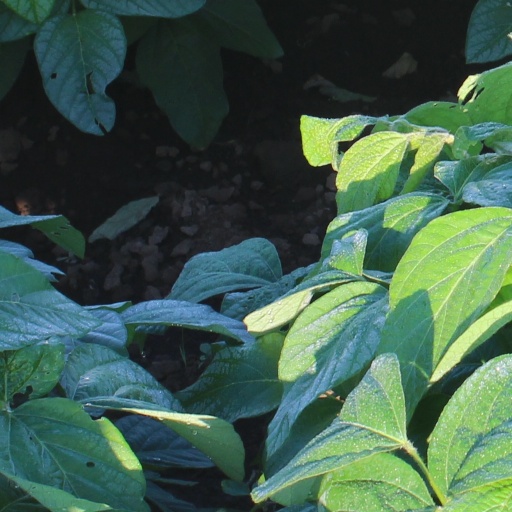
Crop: soybean